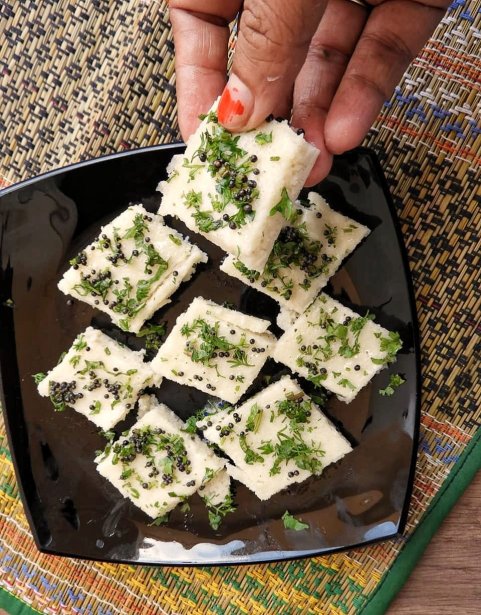
Dish: dhokla